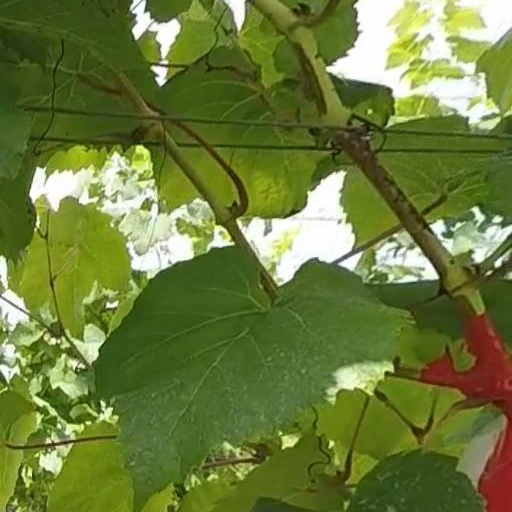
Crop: grape